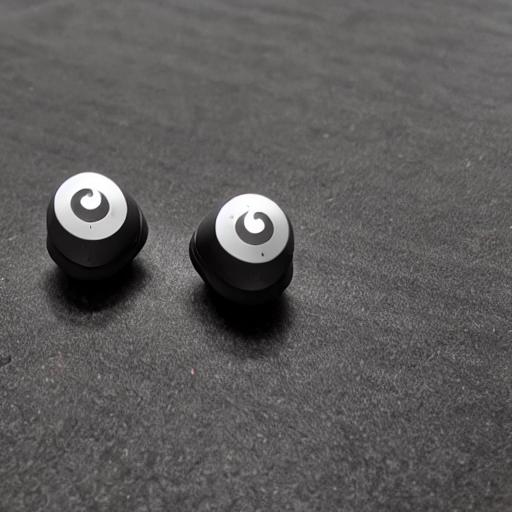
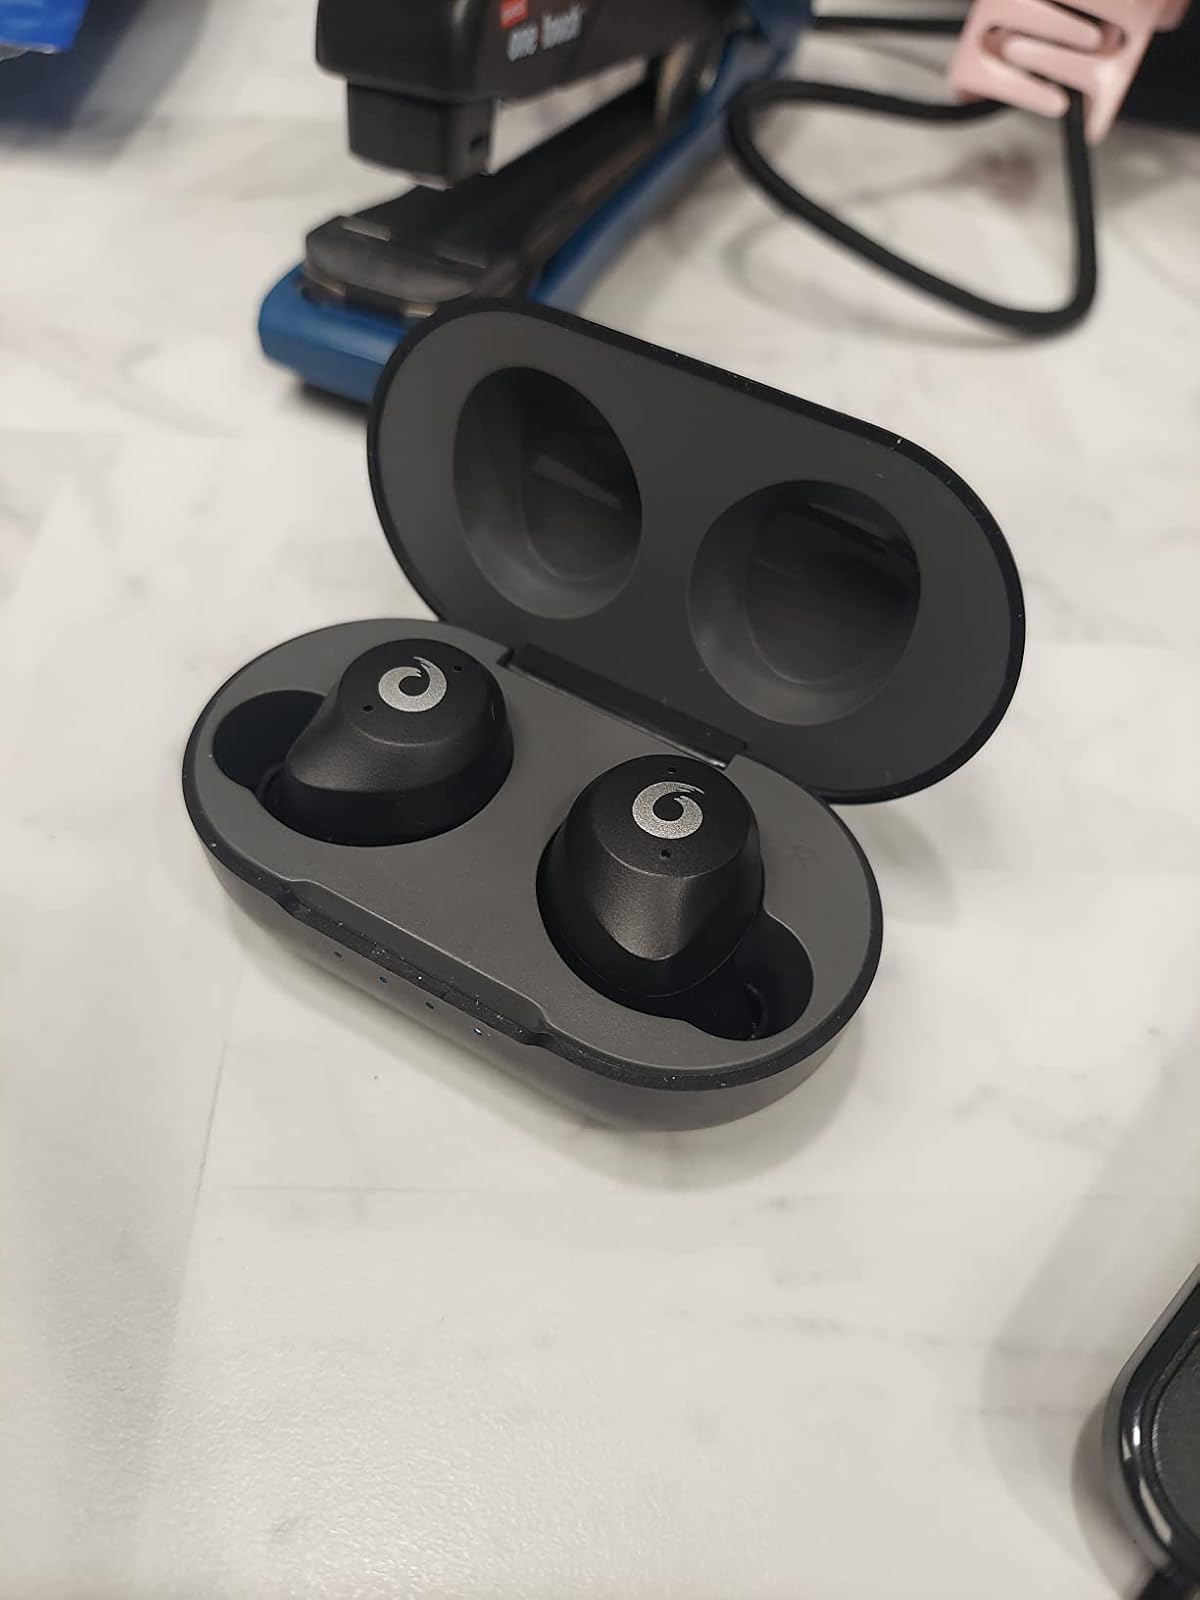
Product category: earbuds
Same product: no